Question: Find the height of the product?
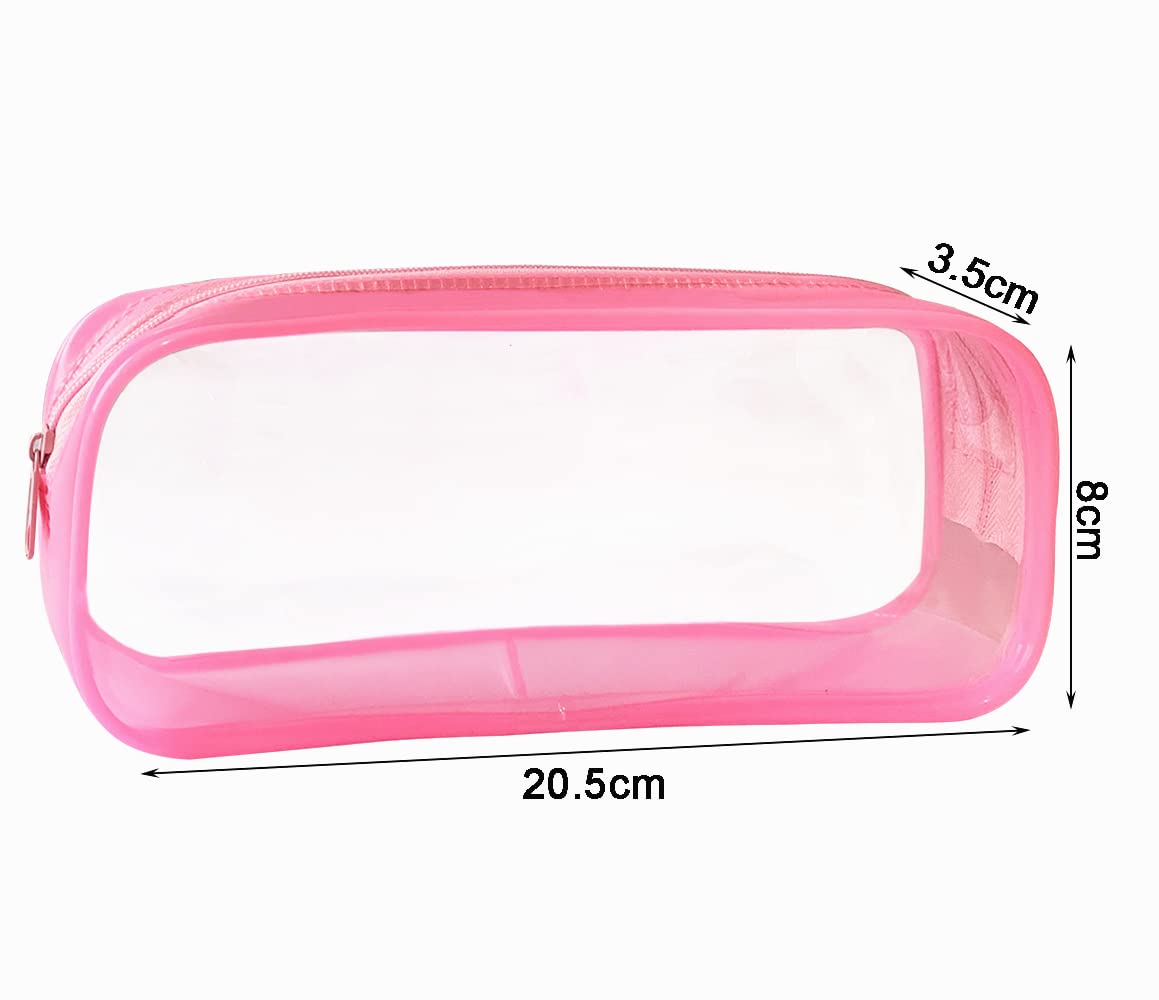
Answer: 8.0 centimetre